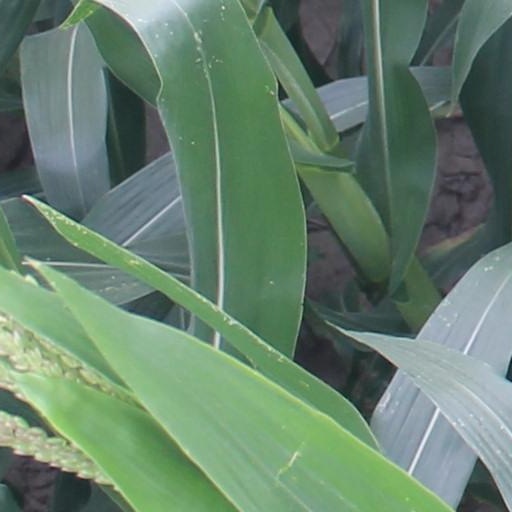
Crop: maize; corn